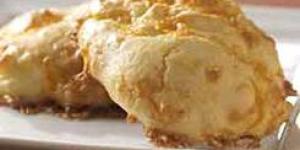
bunuelos de cangrejo